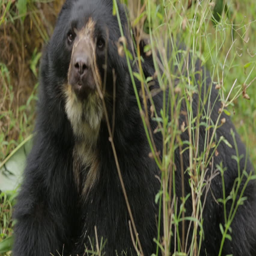
spectacled bear in a field